Tikal Temple V

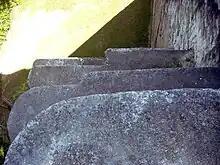
The northwest corner from above, showing the inset rounded corners

The remains were those of a young adult male, between 18 and 22 years of age. His height was calculated from an intact femur as , which is taller than the average for an adult male in the Late Classic. The skull of the deceased was elongated, having been subject to artificial cranial deformation and his teeth had been filed and perforated. Any decoration inserted into the perforations of the upper jaw had fallen out but the lower canines still contained pyrite incrustations. He appeared to have enjoyed general good health during his life except for a bout of childhood anemia. The bones had been disarticulated before burial and many of the smaller bones were missing, for instance some bones from the hands and the spine. In the opinion of the excavator it is unlikely that the remains were those of a human sacrifice specifically in order to dedicate the temple since there were few signs of cutmarks on the bones.